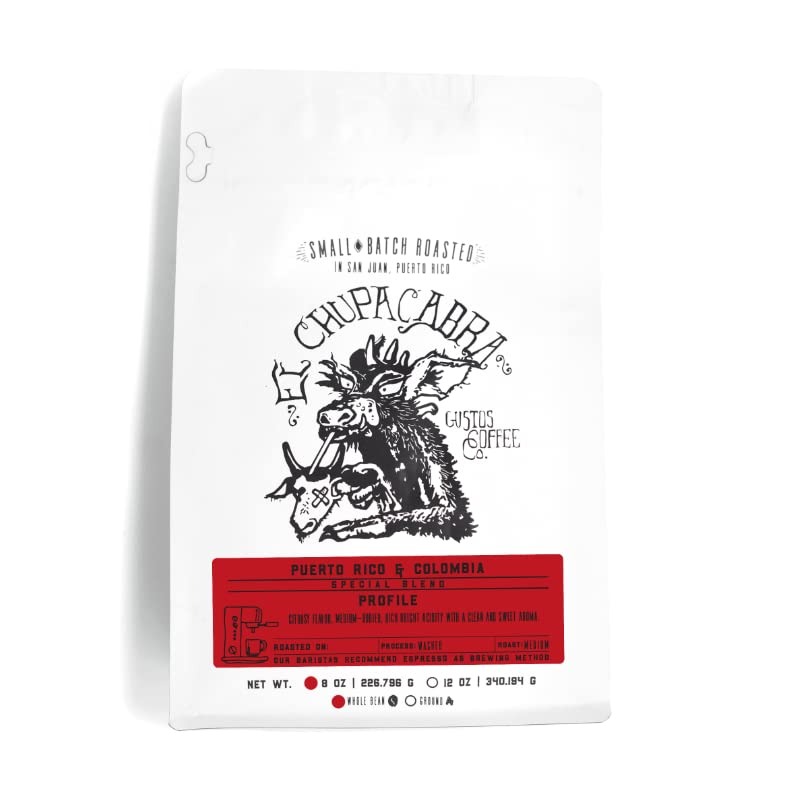
Item Name: EL CHUPACABRA by Gustos Coffee | Puerto Rican & Colombian Medium Roast Whole Bean Coffee Blend | (1, 8oz)
Bullet Point 1: Colombia is one of the largest producers of coffee in the world and the largest producer of washed Arabica. This beautiful country is highly regarded for their high quality coffees and old world growing techniques which yield an astoundingly rich, sweetly-aromatic and flavorful experience.
Bullet Point 2: Rich soils from the mountainous region of Yauco, Puerto Rico reward us with chocolatey aromatic flavors. Caribbean trade winds maintain the perfect climate on the mountain slopes, while local rivers and fruit crops provide added nutrients and character.
Bullet Point 3: Tasting Notes Yauco x Colombia Blend: Chocolate | Caramel aroma | Light hints of vanilla and citrus | Medium to bright acidity | Clean and sweet finish | Full body texture
Bullet Point 4: Process : Washed | Roast: Medium | Acidity: Low
Bullet Point 5: We hope you enjoy this selection honoring El Chupacabra
Bullet Point 6: Puerto Rican Premium Coffee
Bullet Point 7: 8 oz Bag
Product Description: Celebrating Coffee cultures from around the globe. Roasting and blending unique, region-specific flavor profiles with Yauco, Puerto Rico’s rich aromatic coffee for an exceptional cup and an experience, unlike anything we’ve roasted before.
Value: 8.0
Unit: Ounce

Price: 24.99